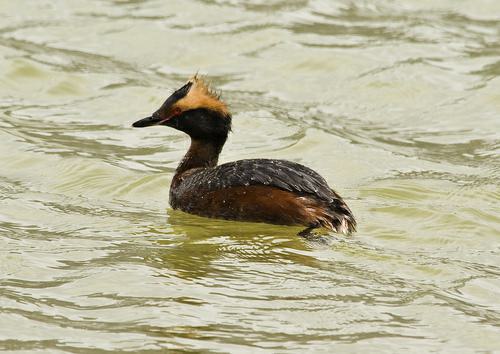
A photo of a horned grebe